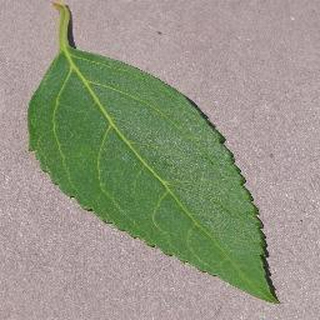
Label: healthy_cherry